Jane Caro

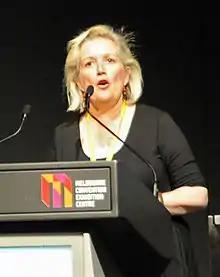
Caro at the 2010 Global Atheist Convention

Catherine Jane Caro (born 24 June 1957) is a feminist social commentator, writer and lecturer based in Australia.